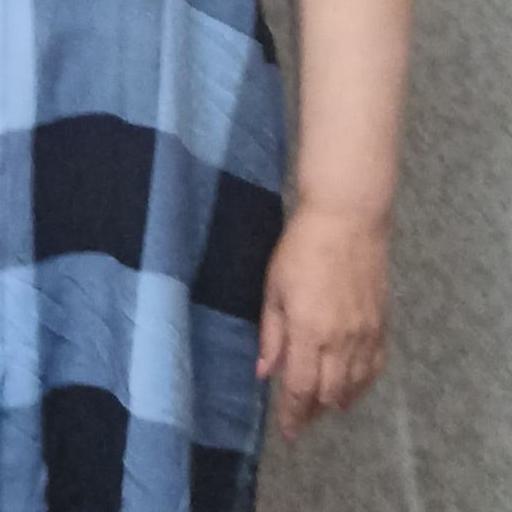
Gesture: no_gesture